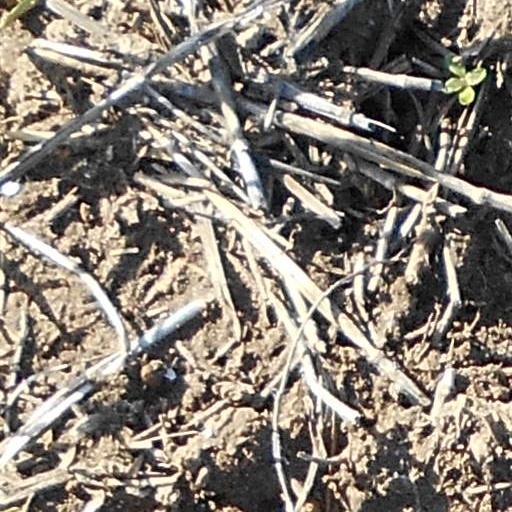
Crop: wheat